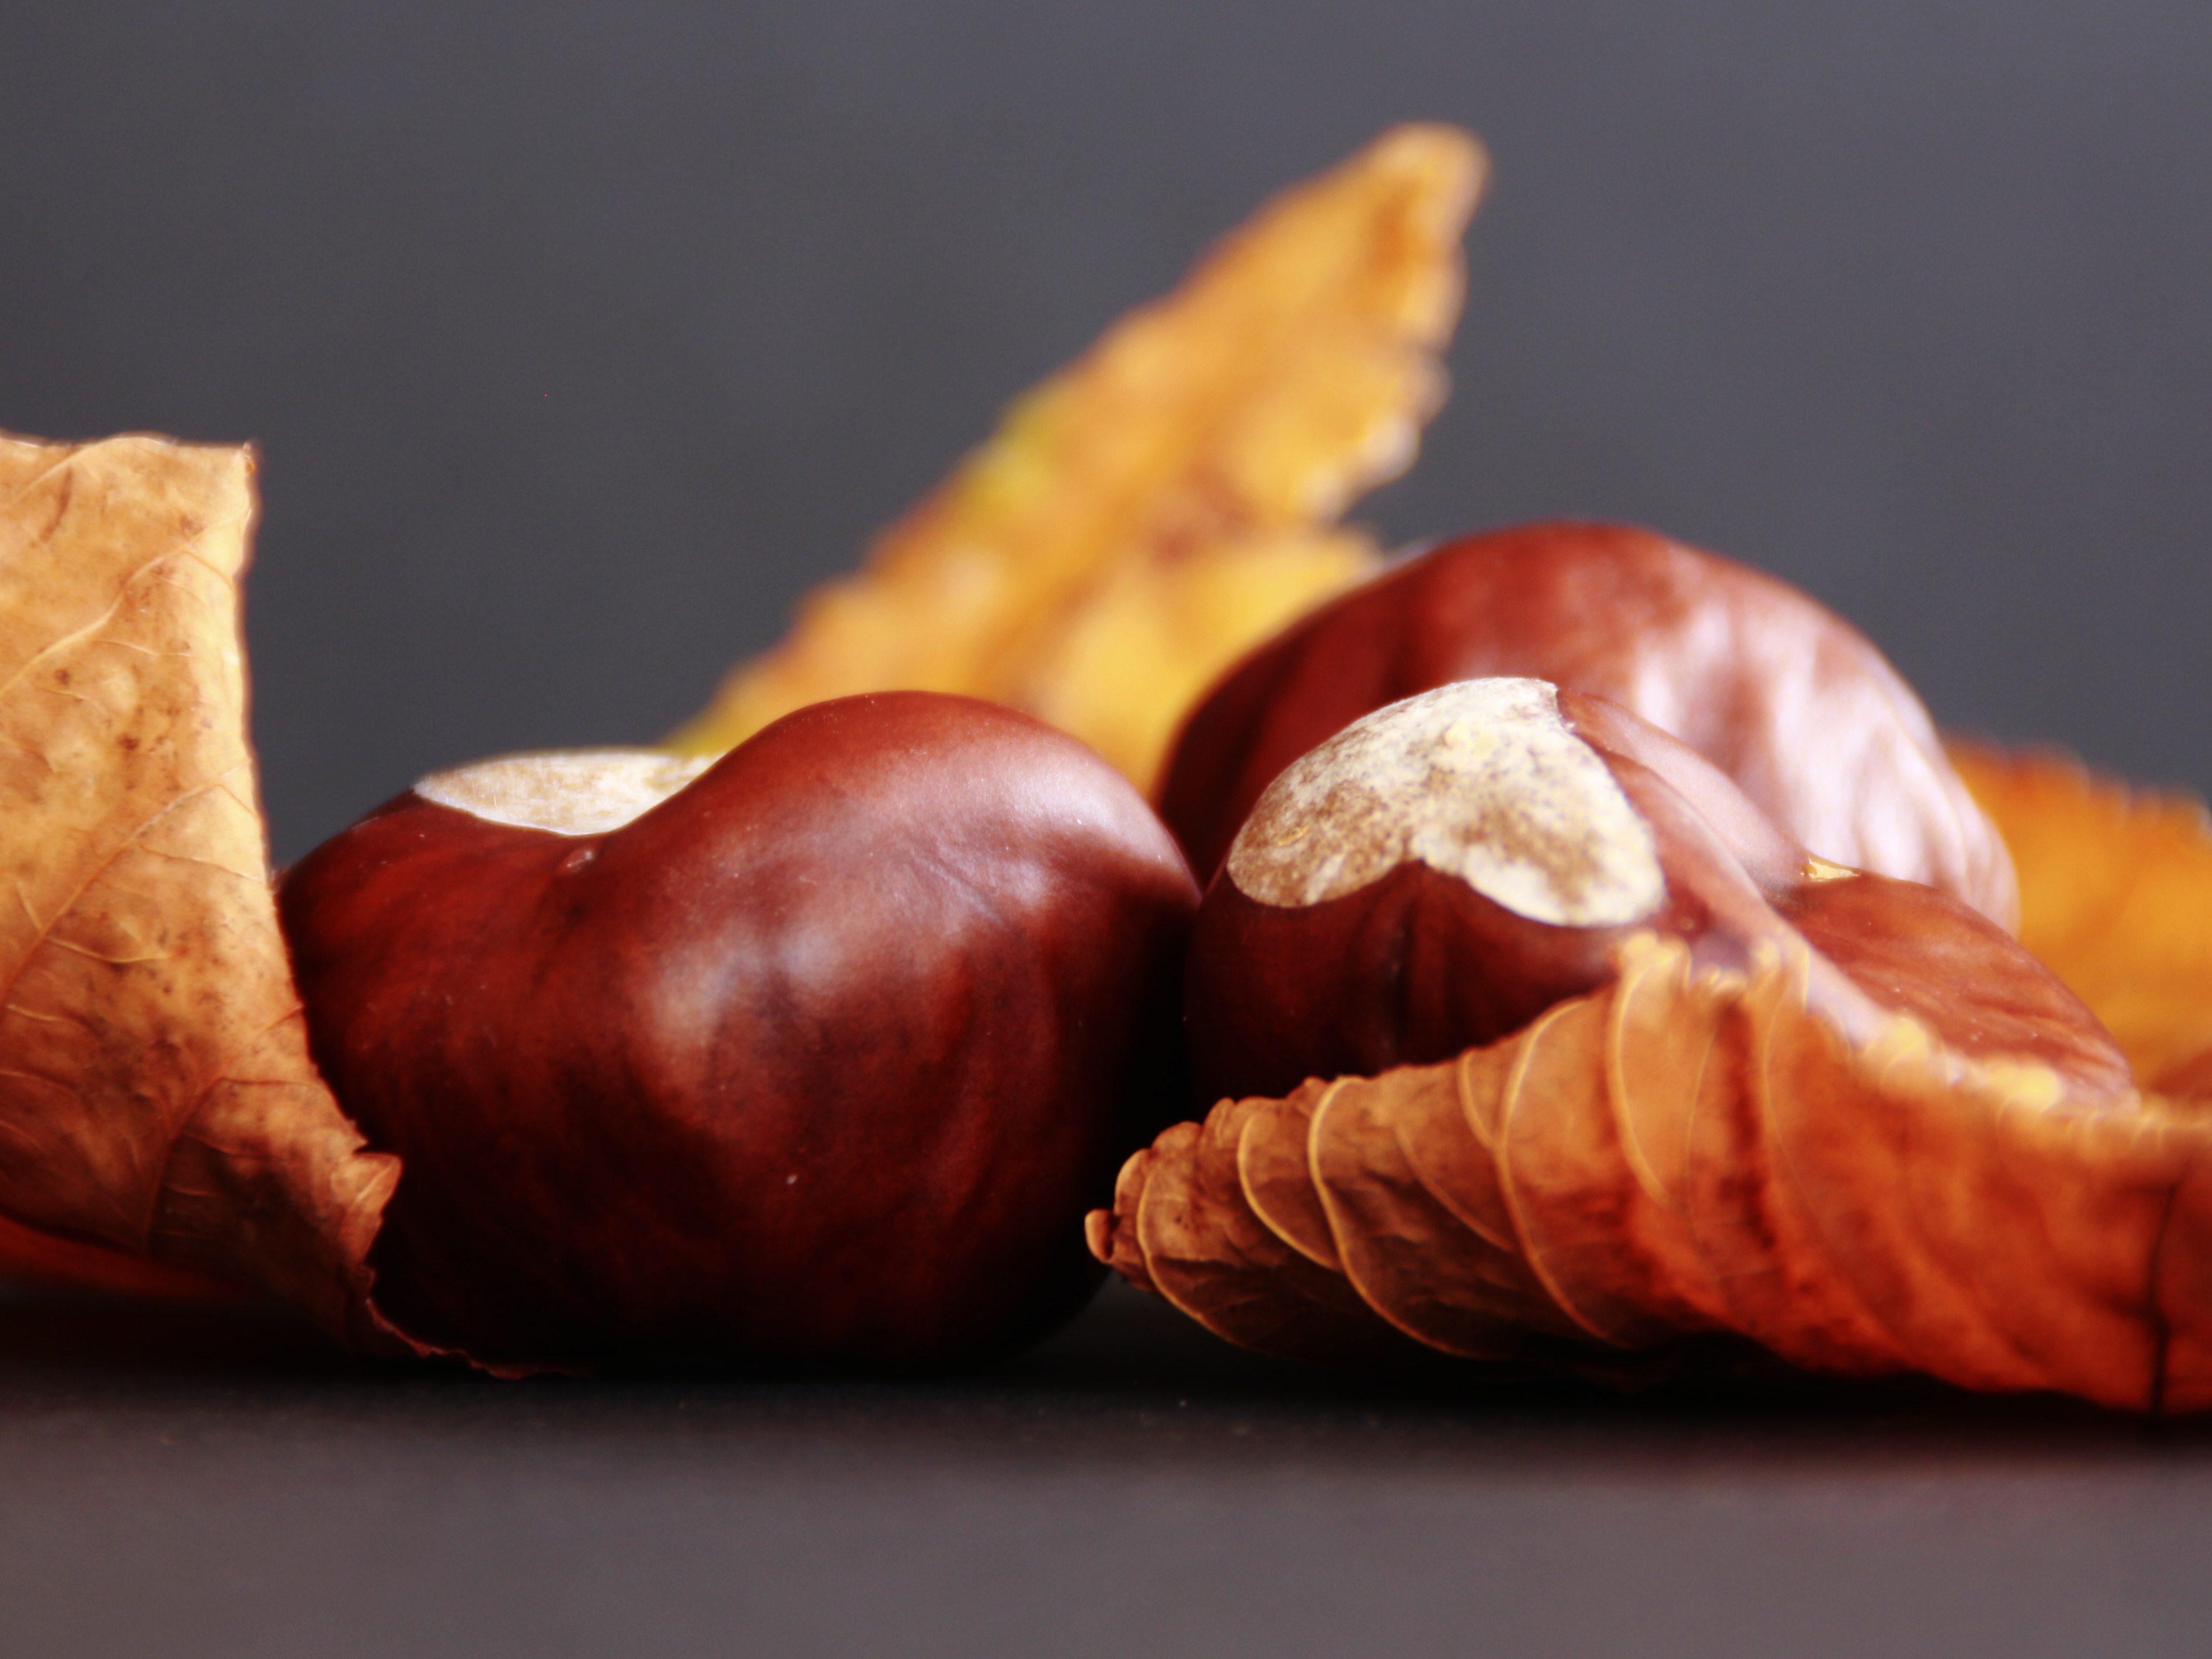
plant, fruit, foliage, food, produce, vegetable, autumn, brown, coloring, leaves, fall color, fall foliage, chestnut, chestnut tree, flowering plant, aesculus hippocastanum, land plant